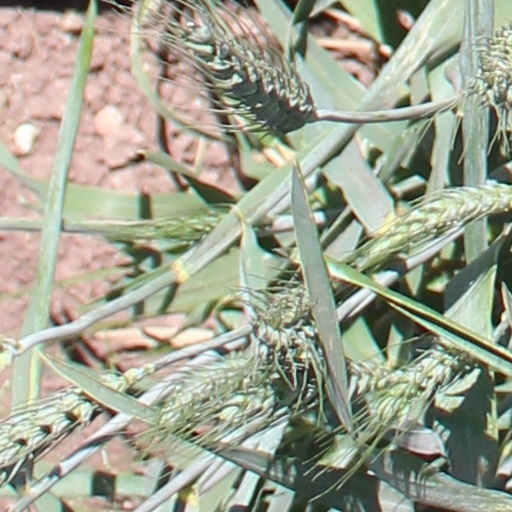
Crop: wheat